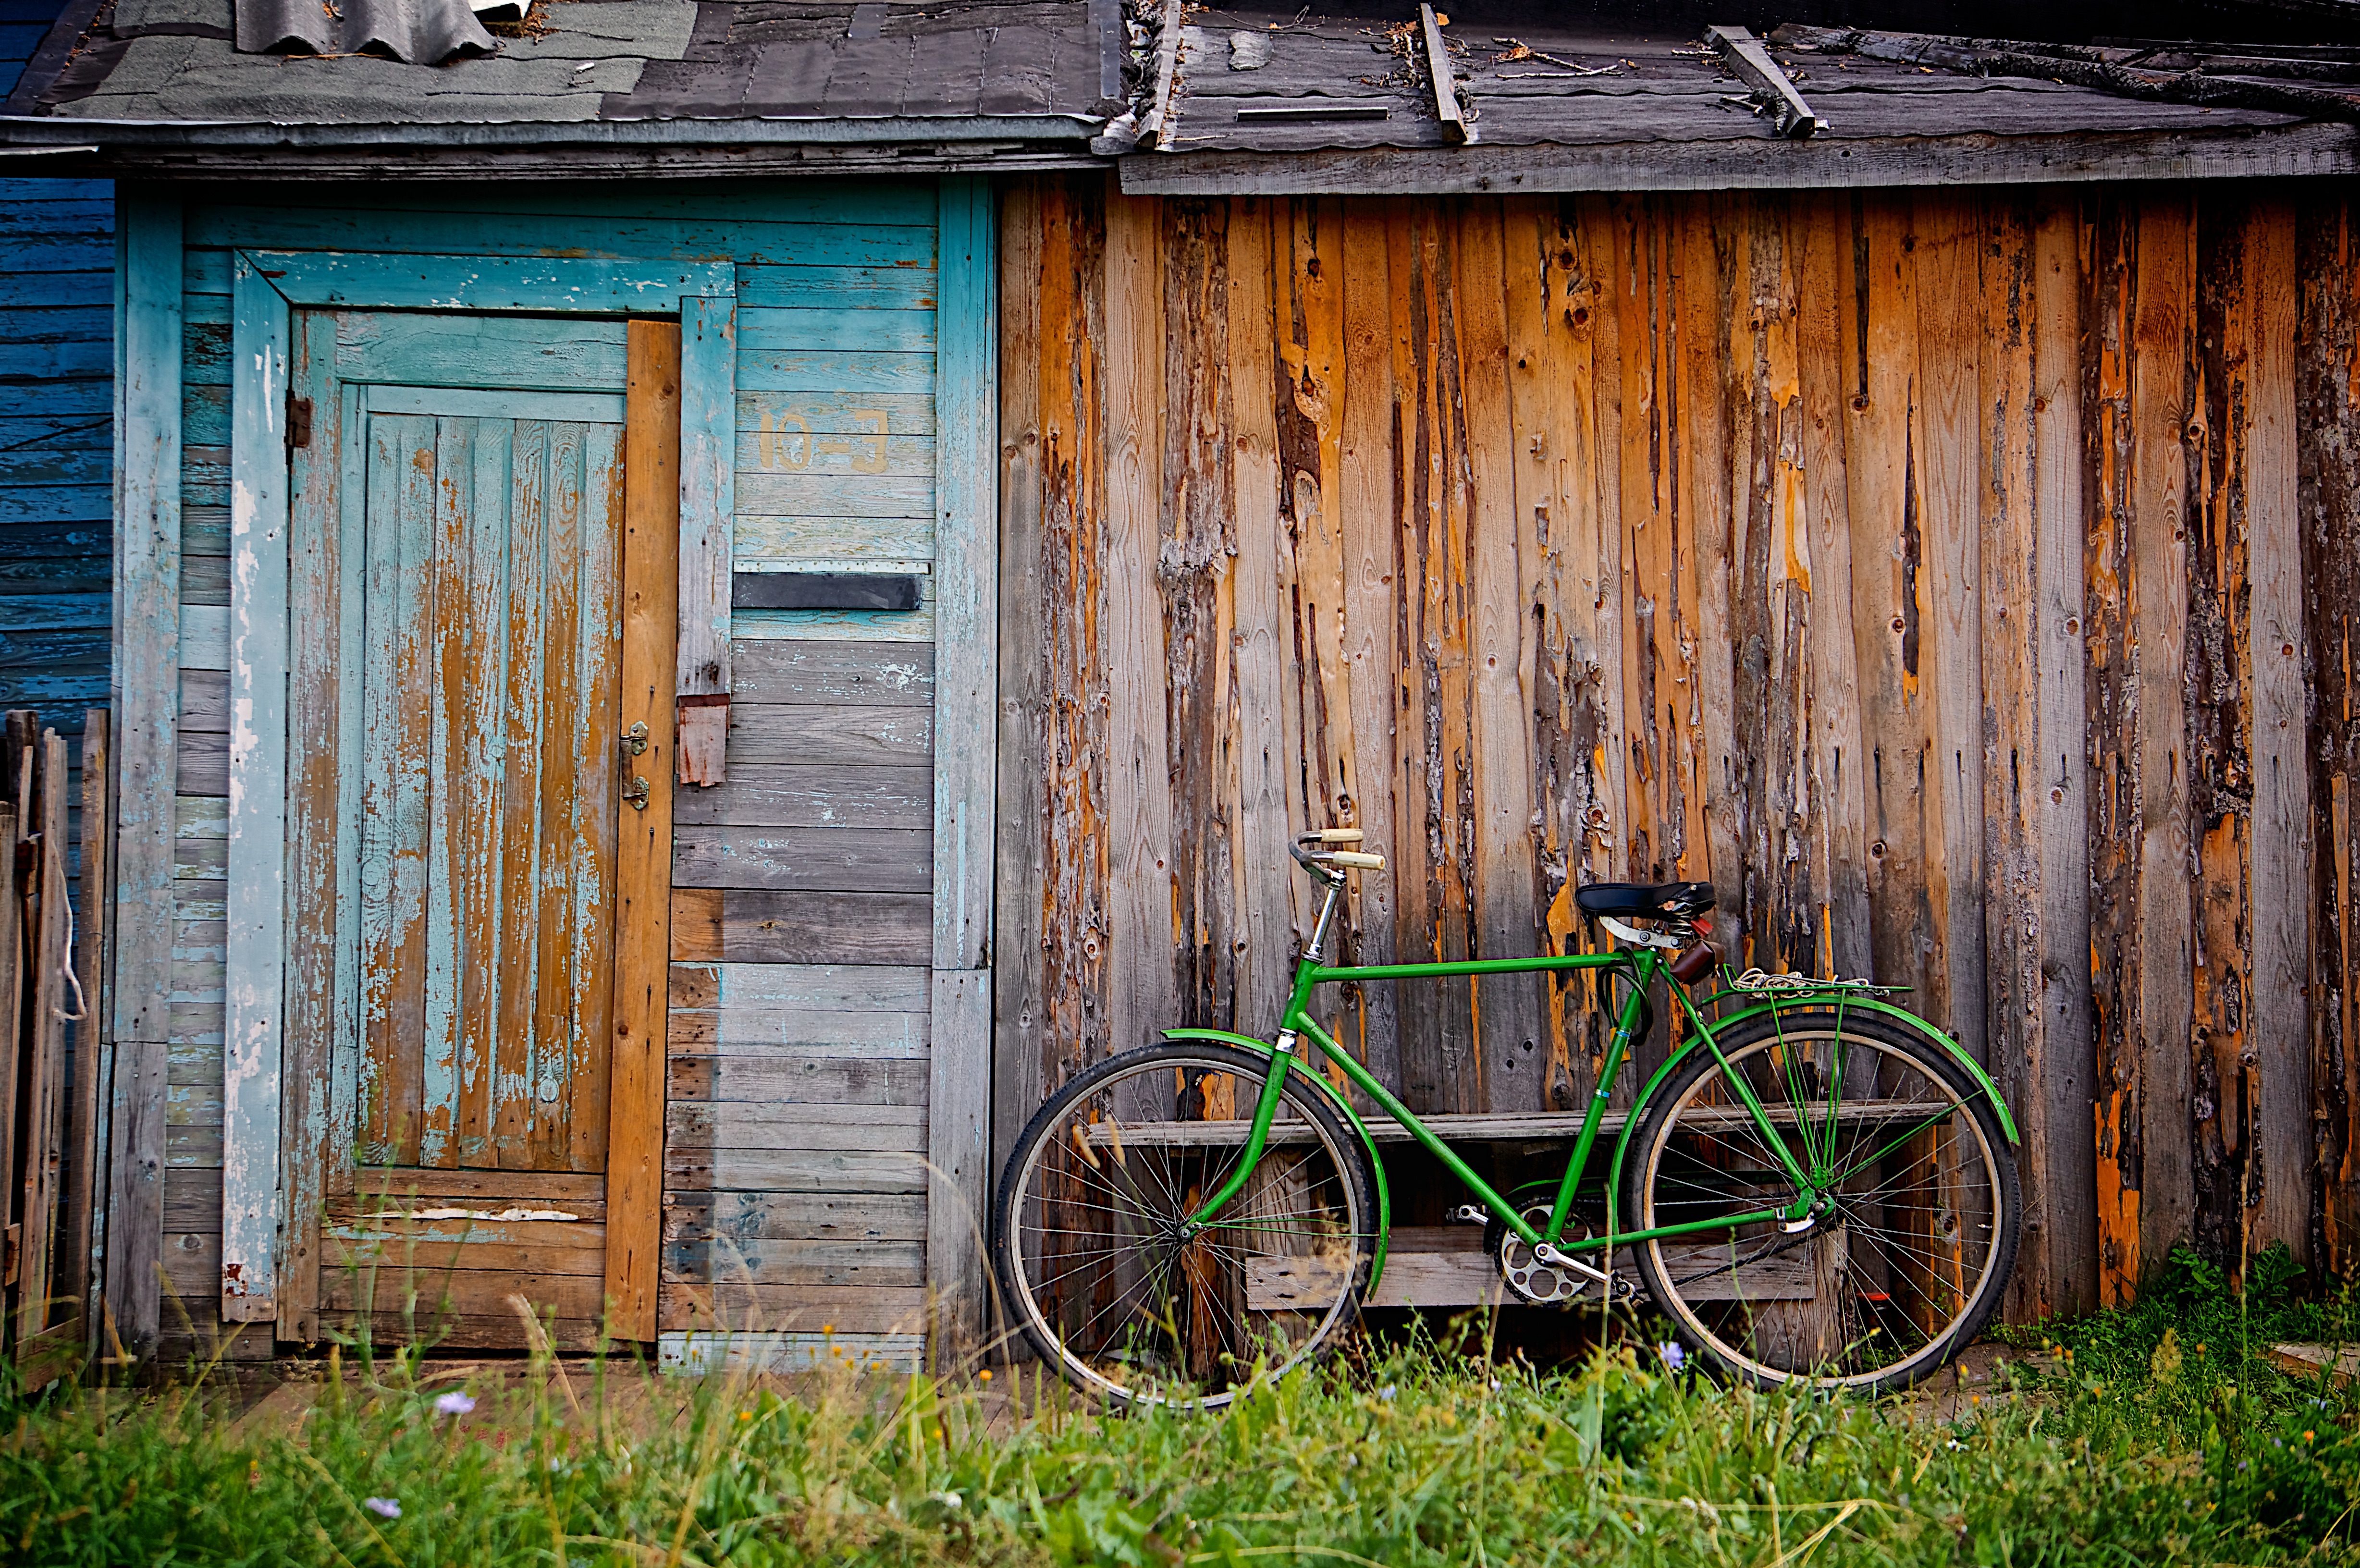
wood, house, window, bicycle, bike, home, wall, shed, shack, green, worn, yard, rural area, urban area